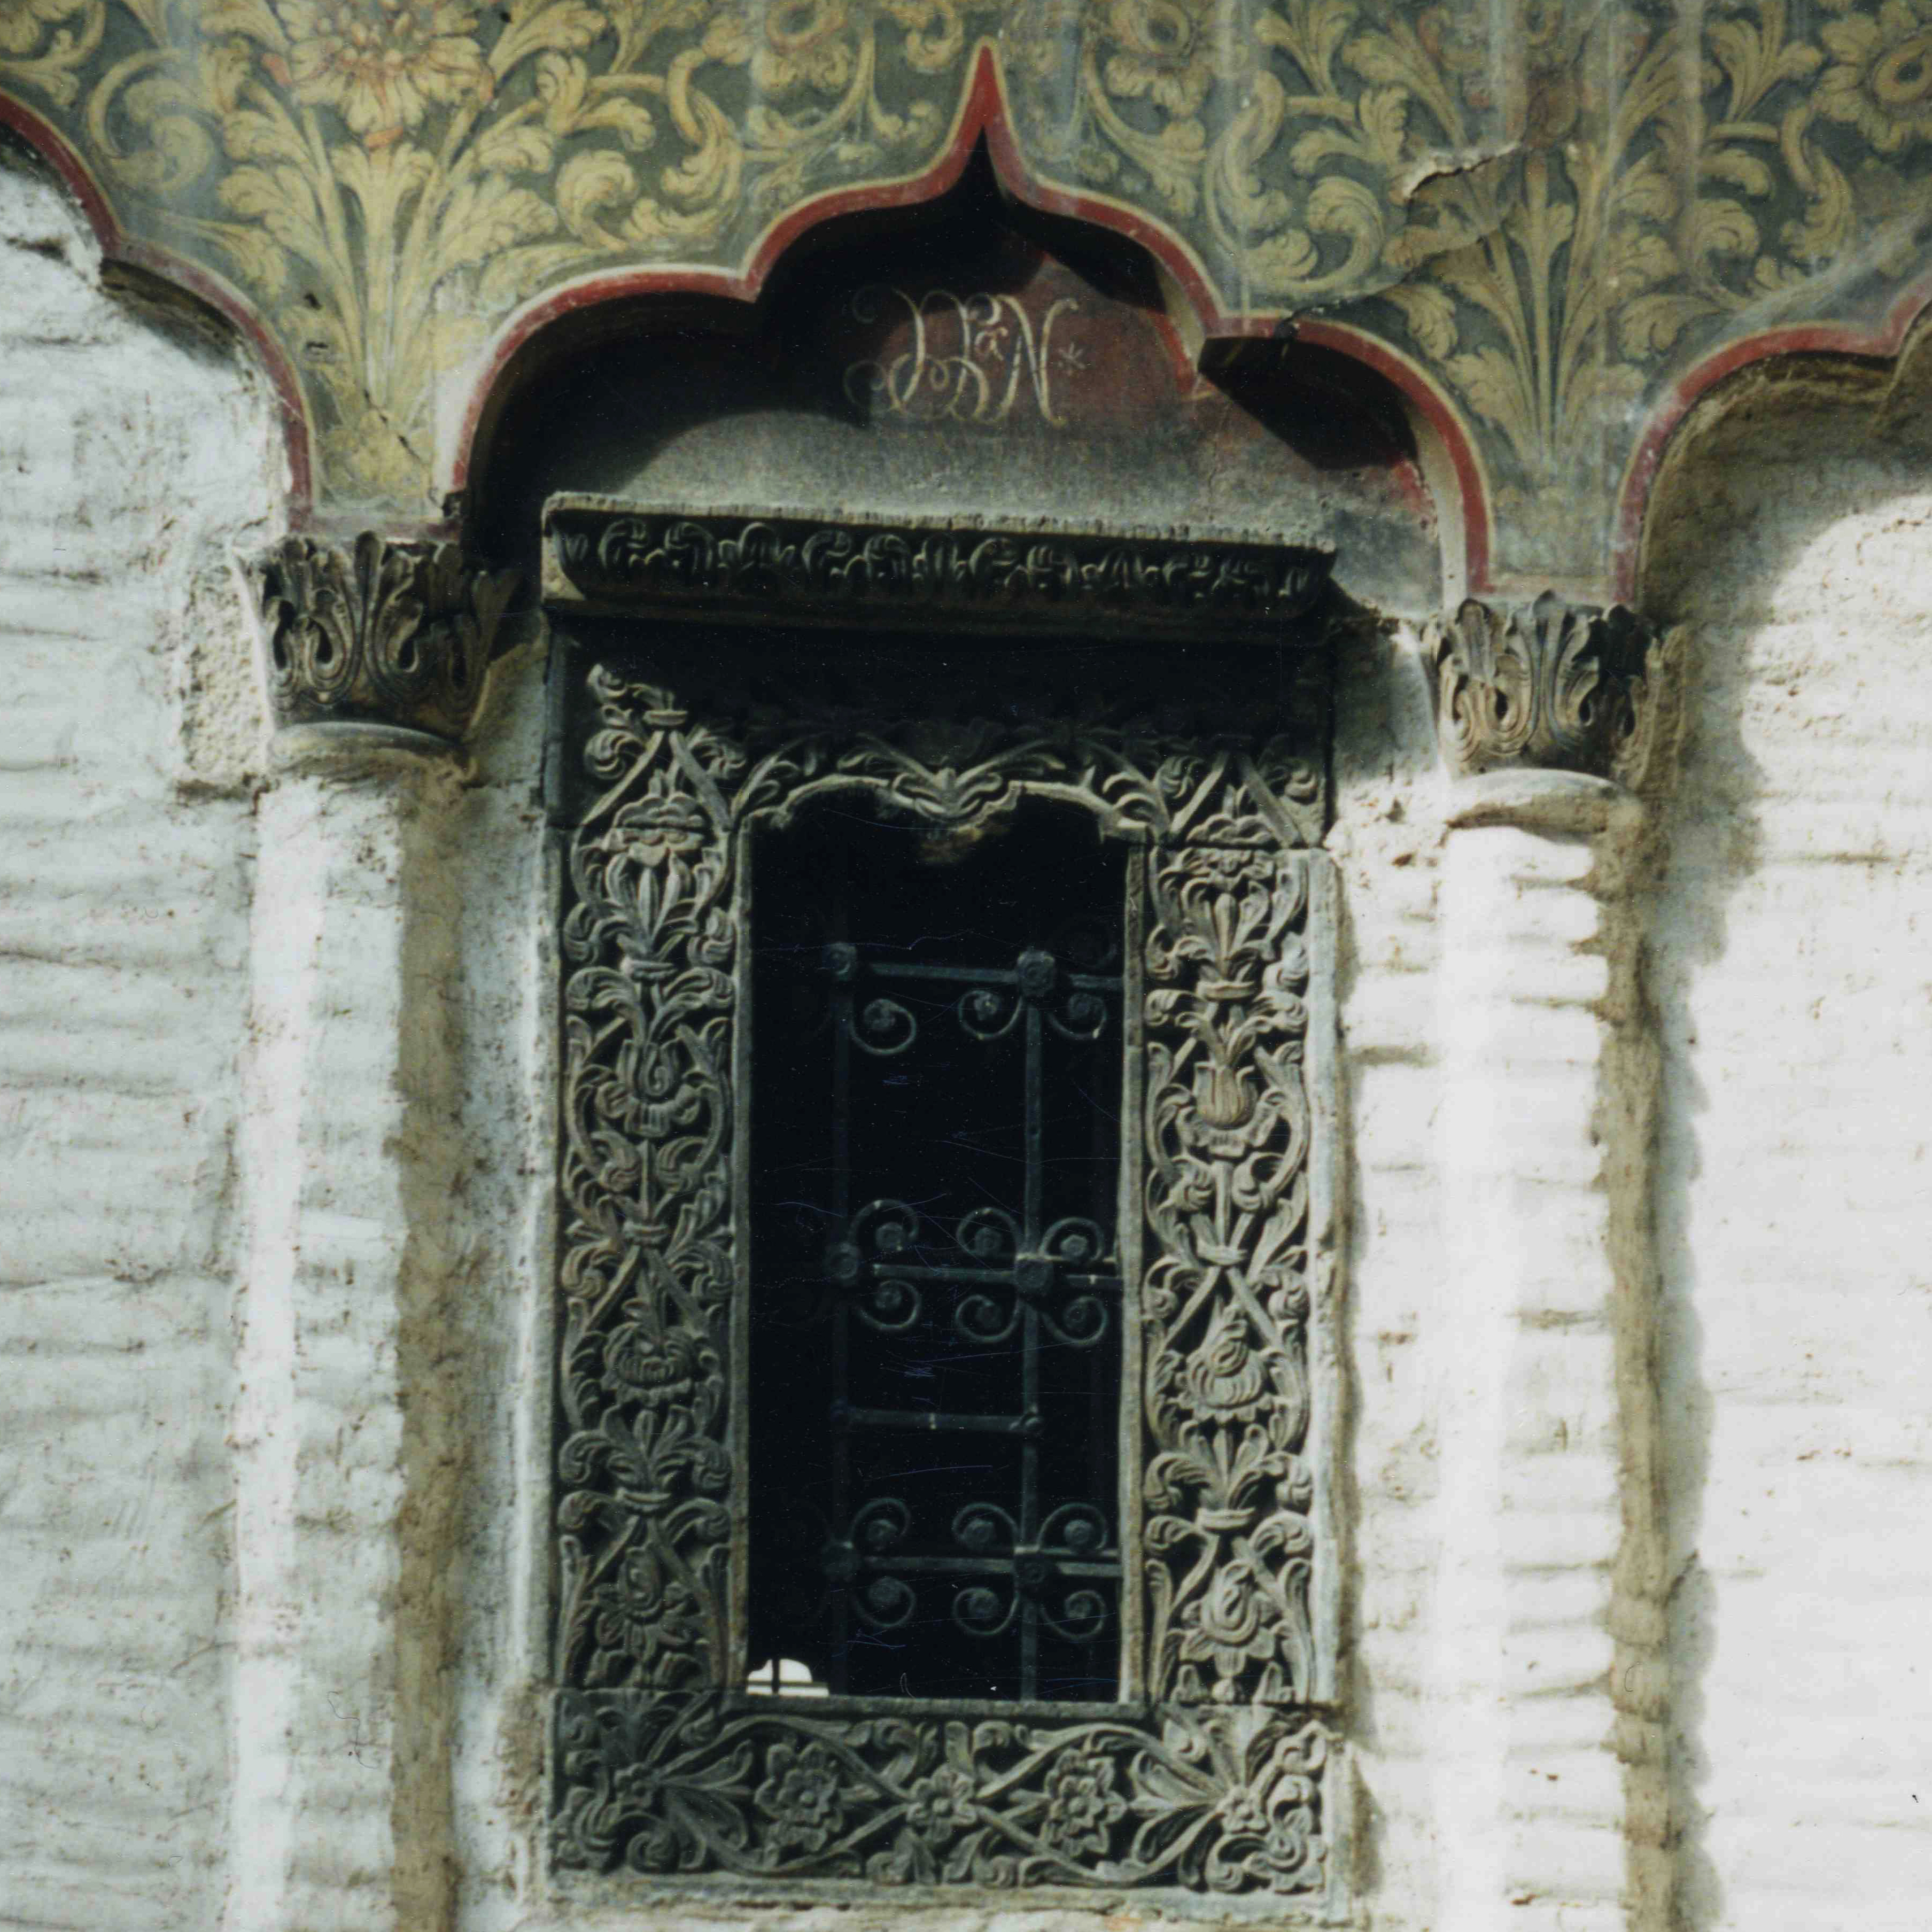
architecture, structure, building, monument, europe, column, religion, church, chapel, christian, religious, cool image, temple, monastery, churches, scan, christianity, romana, orthodox, eastern, carving, convent, bor, scanned, biserica, arhitectura, orthodoxy, romanian, ortodoxa, ortodox, manastirea, manastire, ortodoxia, ortodoxie, cretinism, cretin, ecclesiastical, bisericeasc, cladire, edificiu, stavropoleos, ancient history